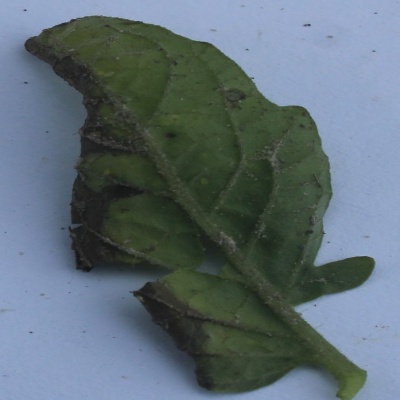
Crop: Tomato
Condition: leaf blight